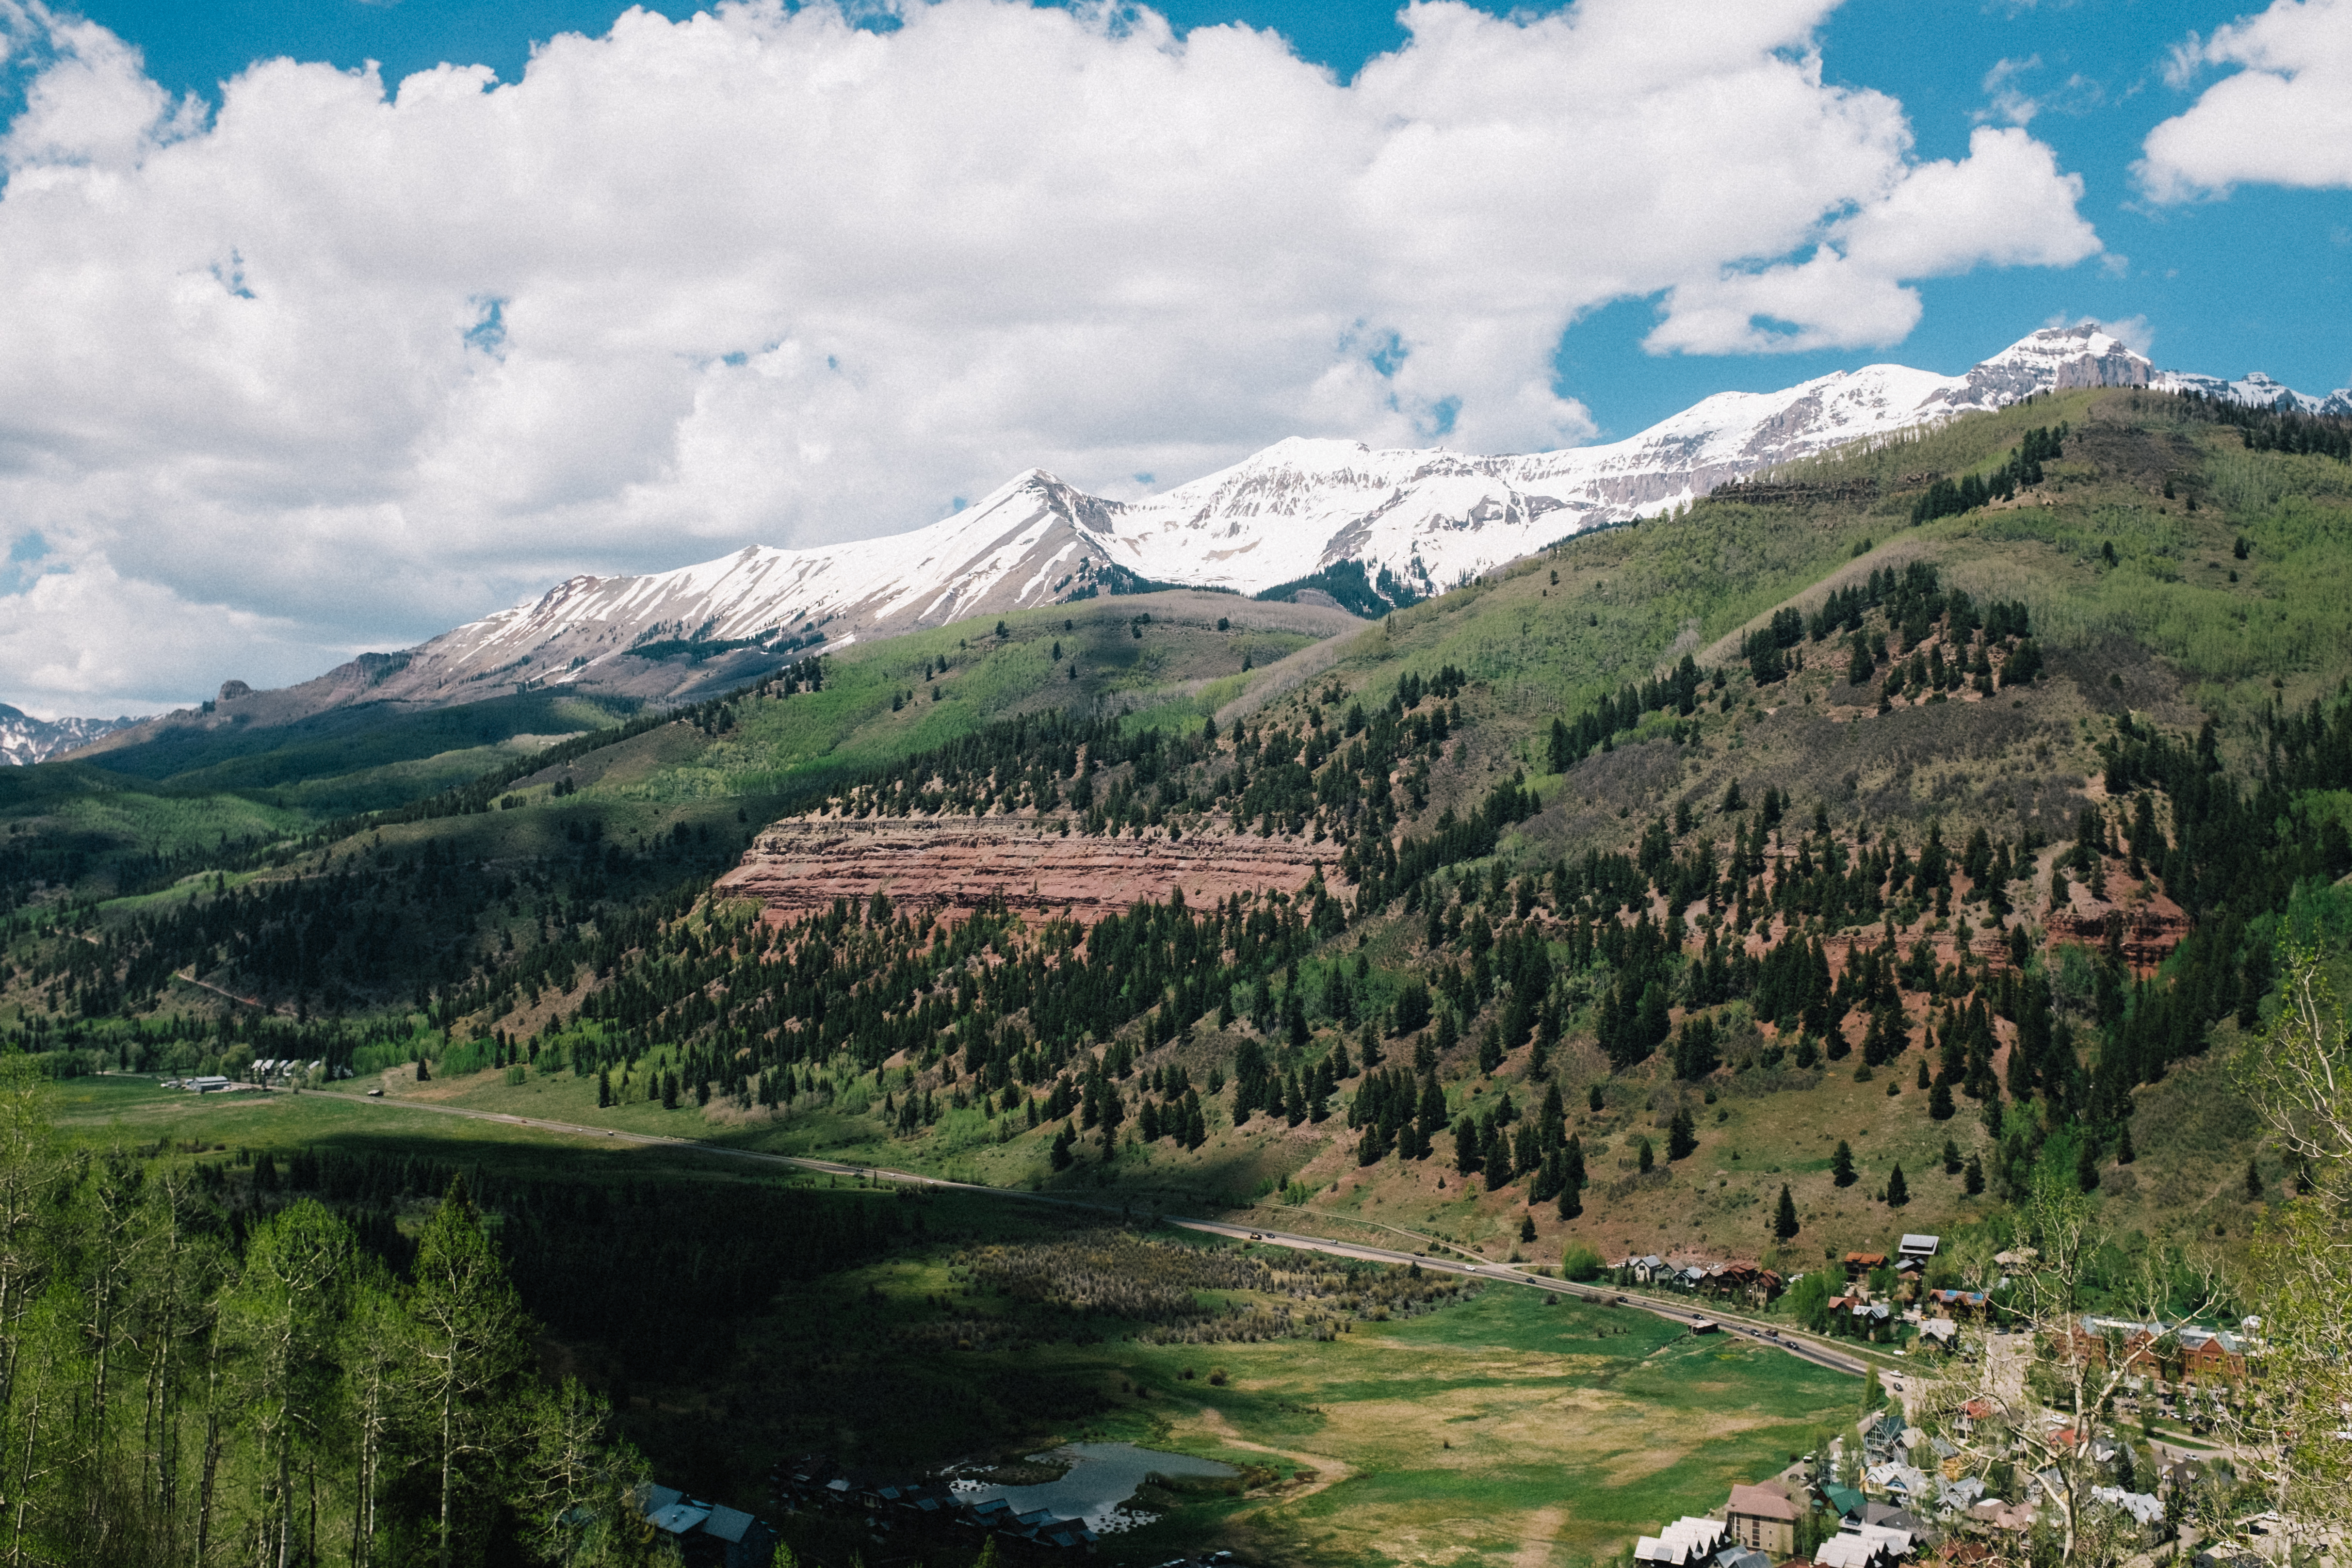
landscape, tree, nature, mountain, sky, countryside, hill, flower, lake, town, river, valley, mountain range, village, rural, reservoir, trees, clouds, mountains, alps, plateau, rural area, landform, aerial photography, snow peak, geographical feature, mountainous landforms